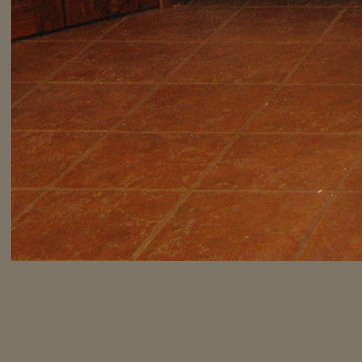
Material: tile